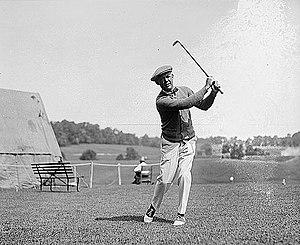
Grantland Rice, né le 1ᵉʳ novembre 1880 à Murfreesboro et mort le 13 juillet 1954 à New York, est un journaliste sportif, poète et essayiste américain. Il officia également à la radio. Ses sports de prédilection étaient le football américain universitaire, le baseball et le golf. Rice est notamment l'auteur de maximes restées fameuses telle It's not whether you win or lose, it's how you play the game?. Il est considéré comme le plus fameux journaliste sportif de son époque.